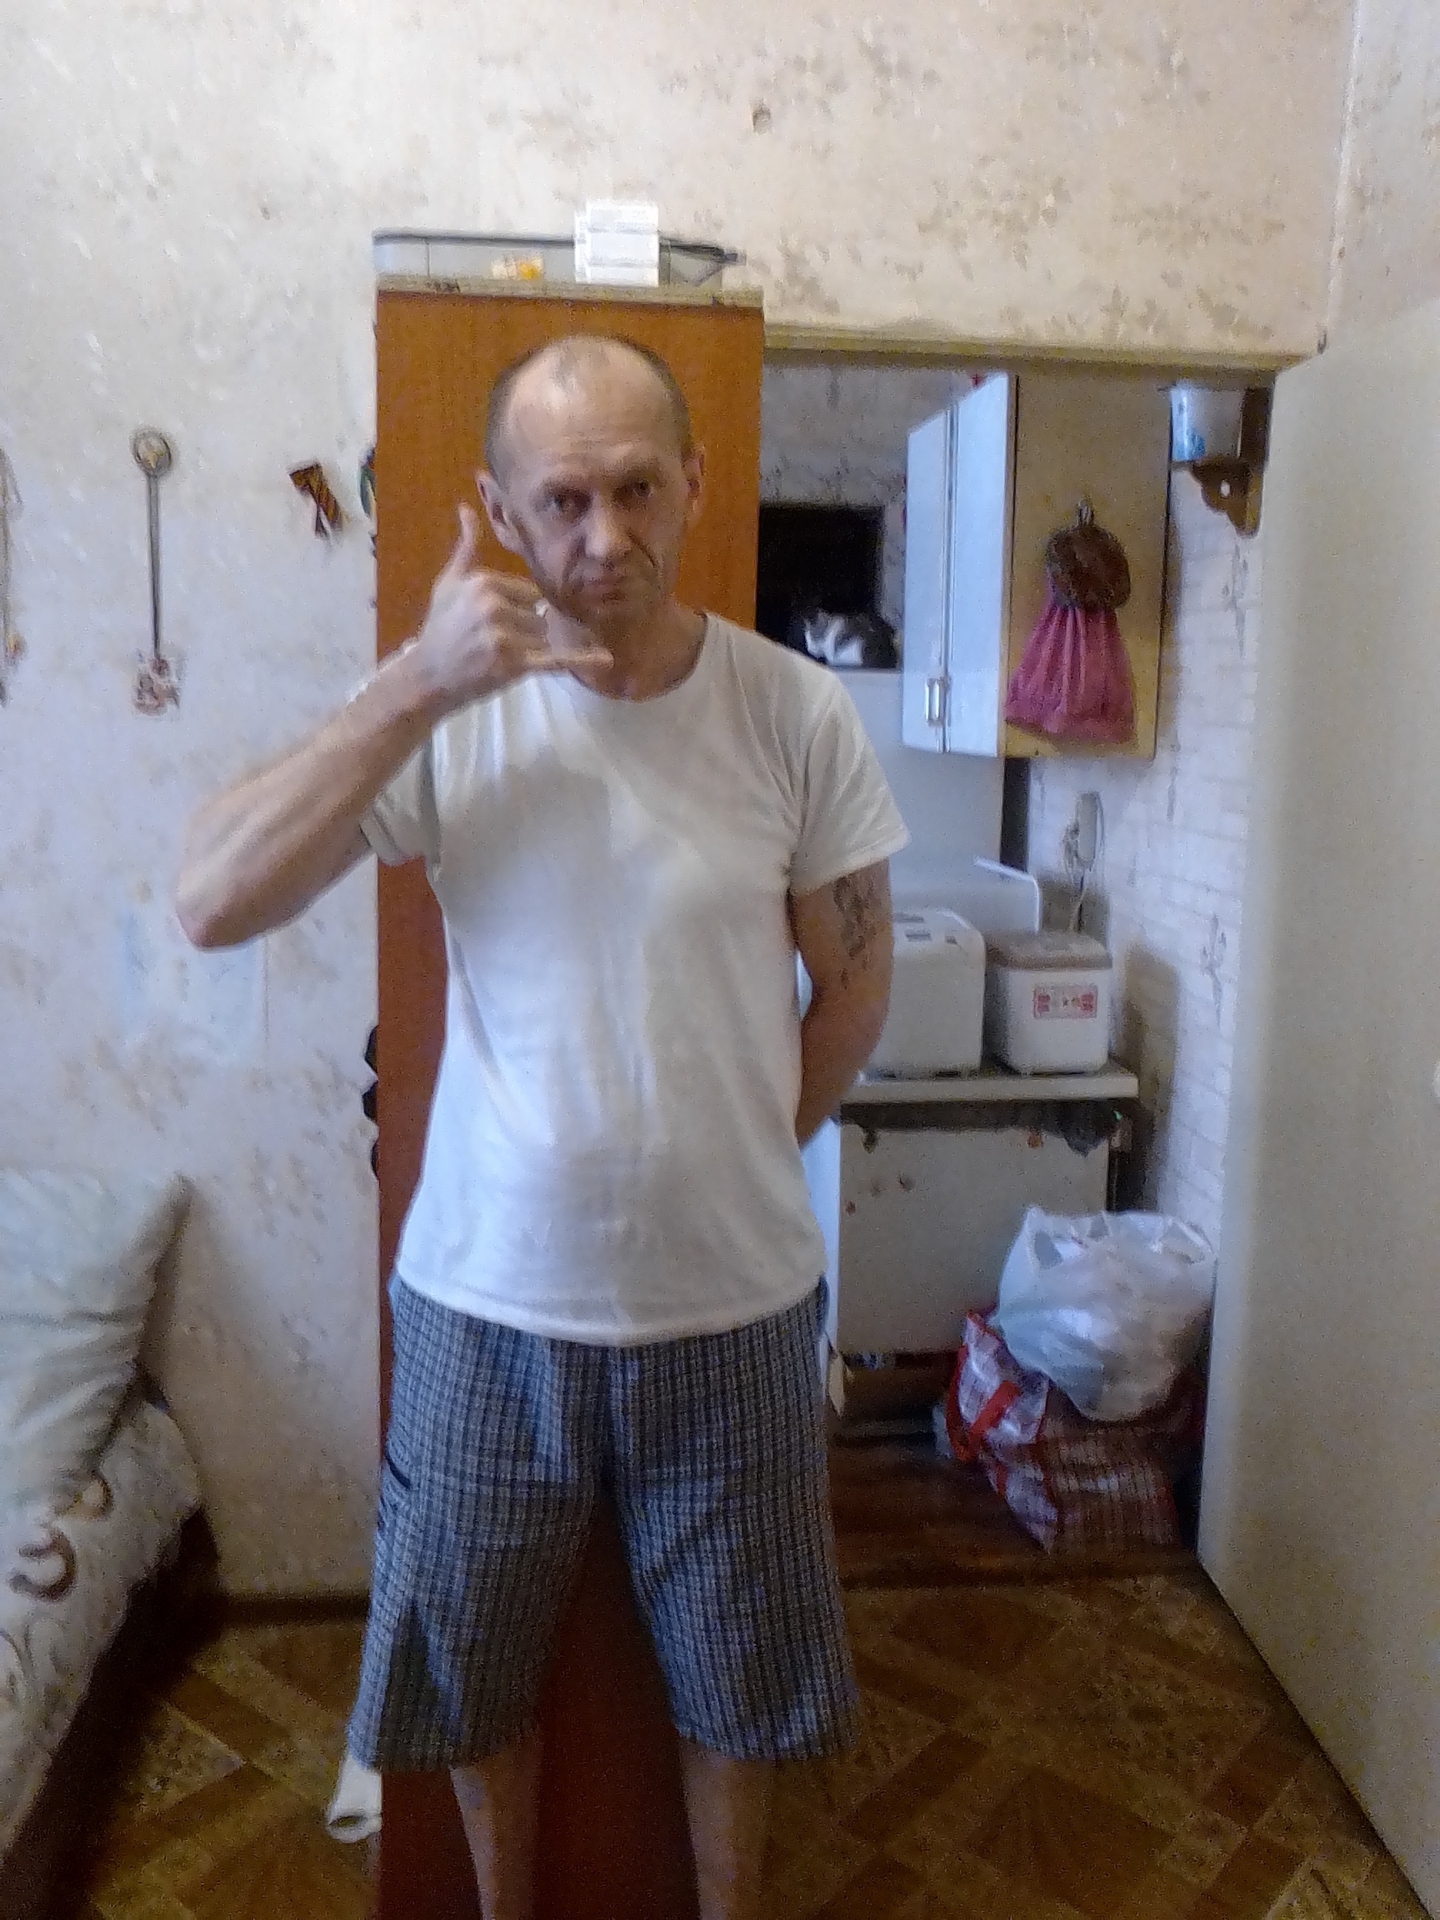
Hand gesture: call